John White (colonist and artist)

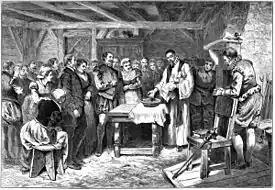
"Baptism of Virginia Dare", wood-engraving, 1880

On 18 August 1587, there was happier news – White became a grandfather. "Eleanor, daughter to the governor and wife to Ananias Dare, one of the assistants, was delivered of a daughter in Roanoke." The child was healthy and "was christened there the Sunday following, and because this child was the first Christian born in Virginia, she was named Virginia."